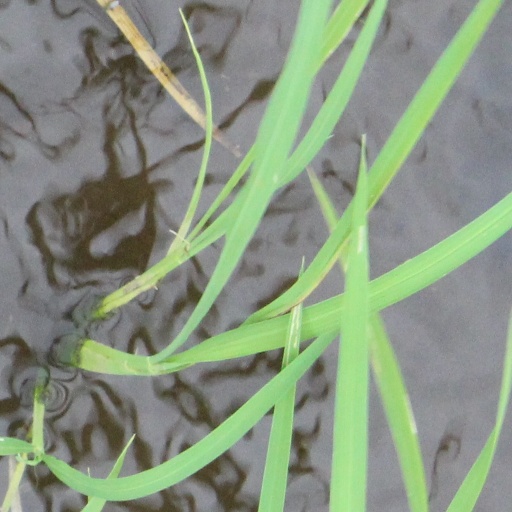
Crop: rice